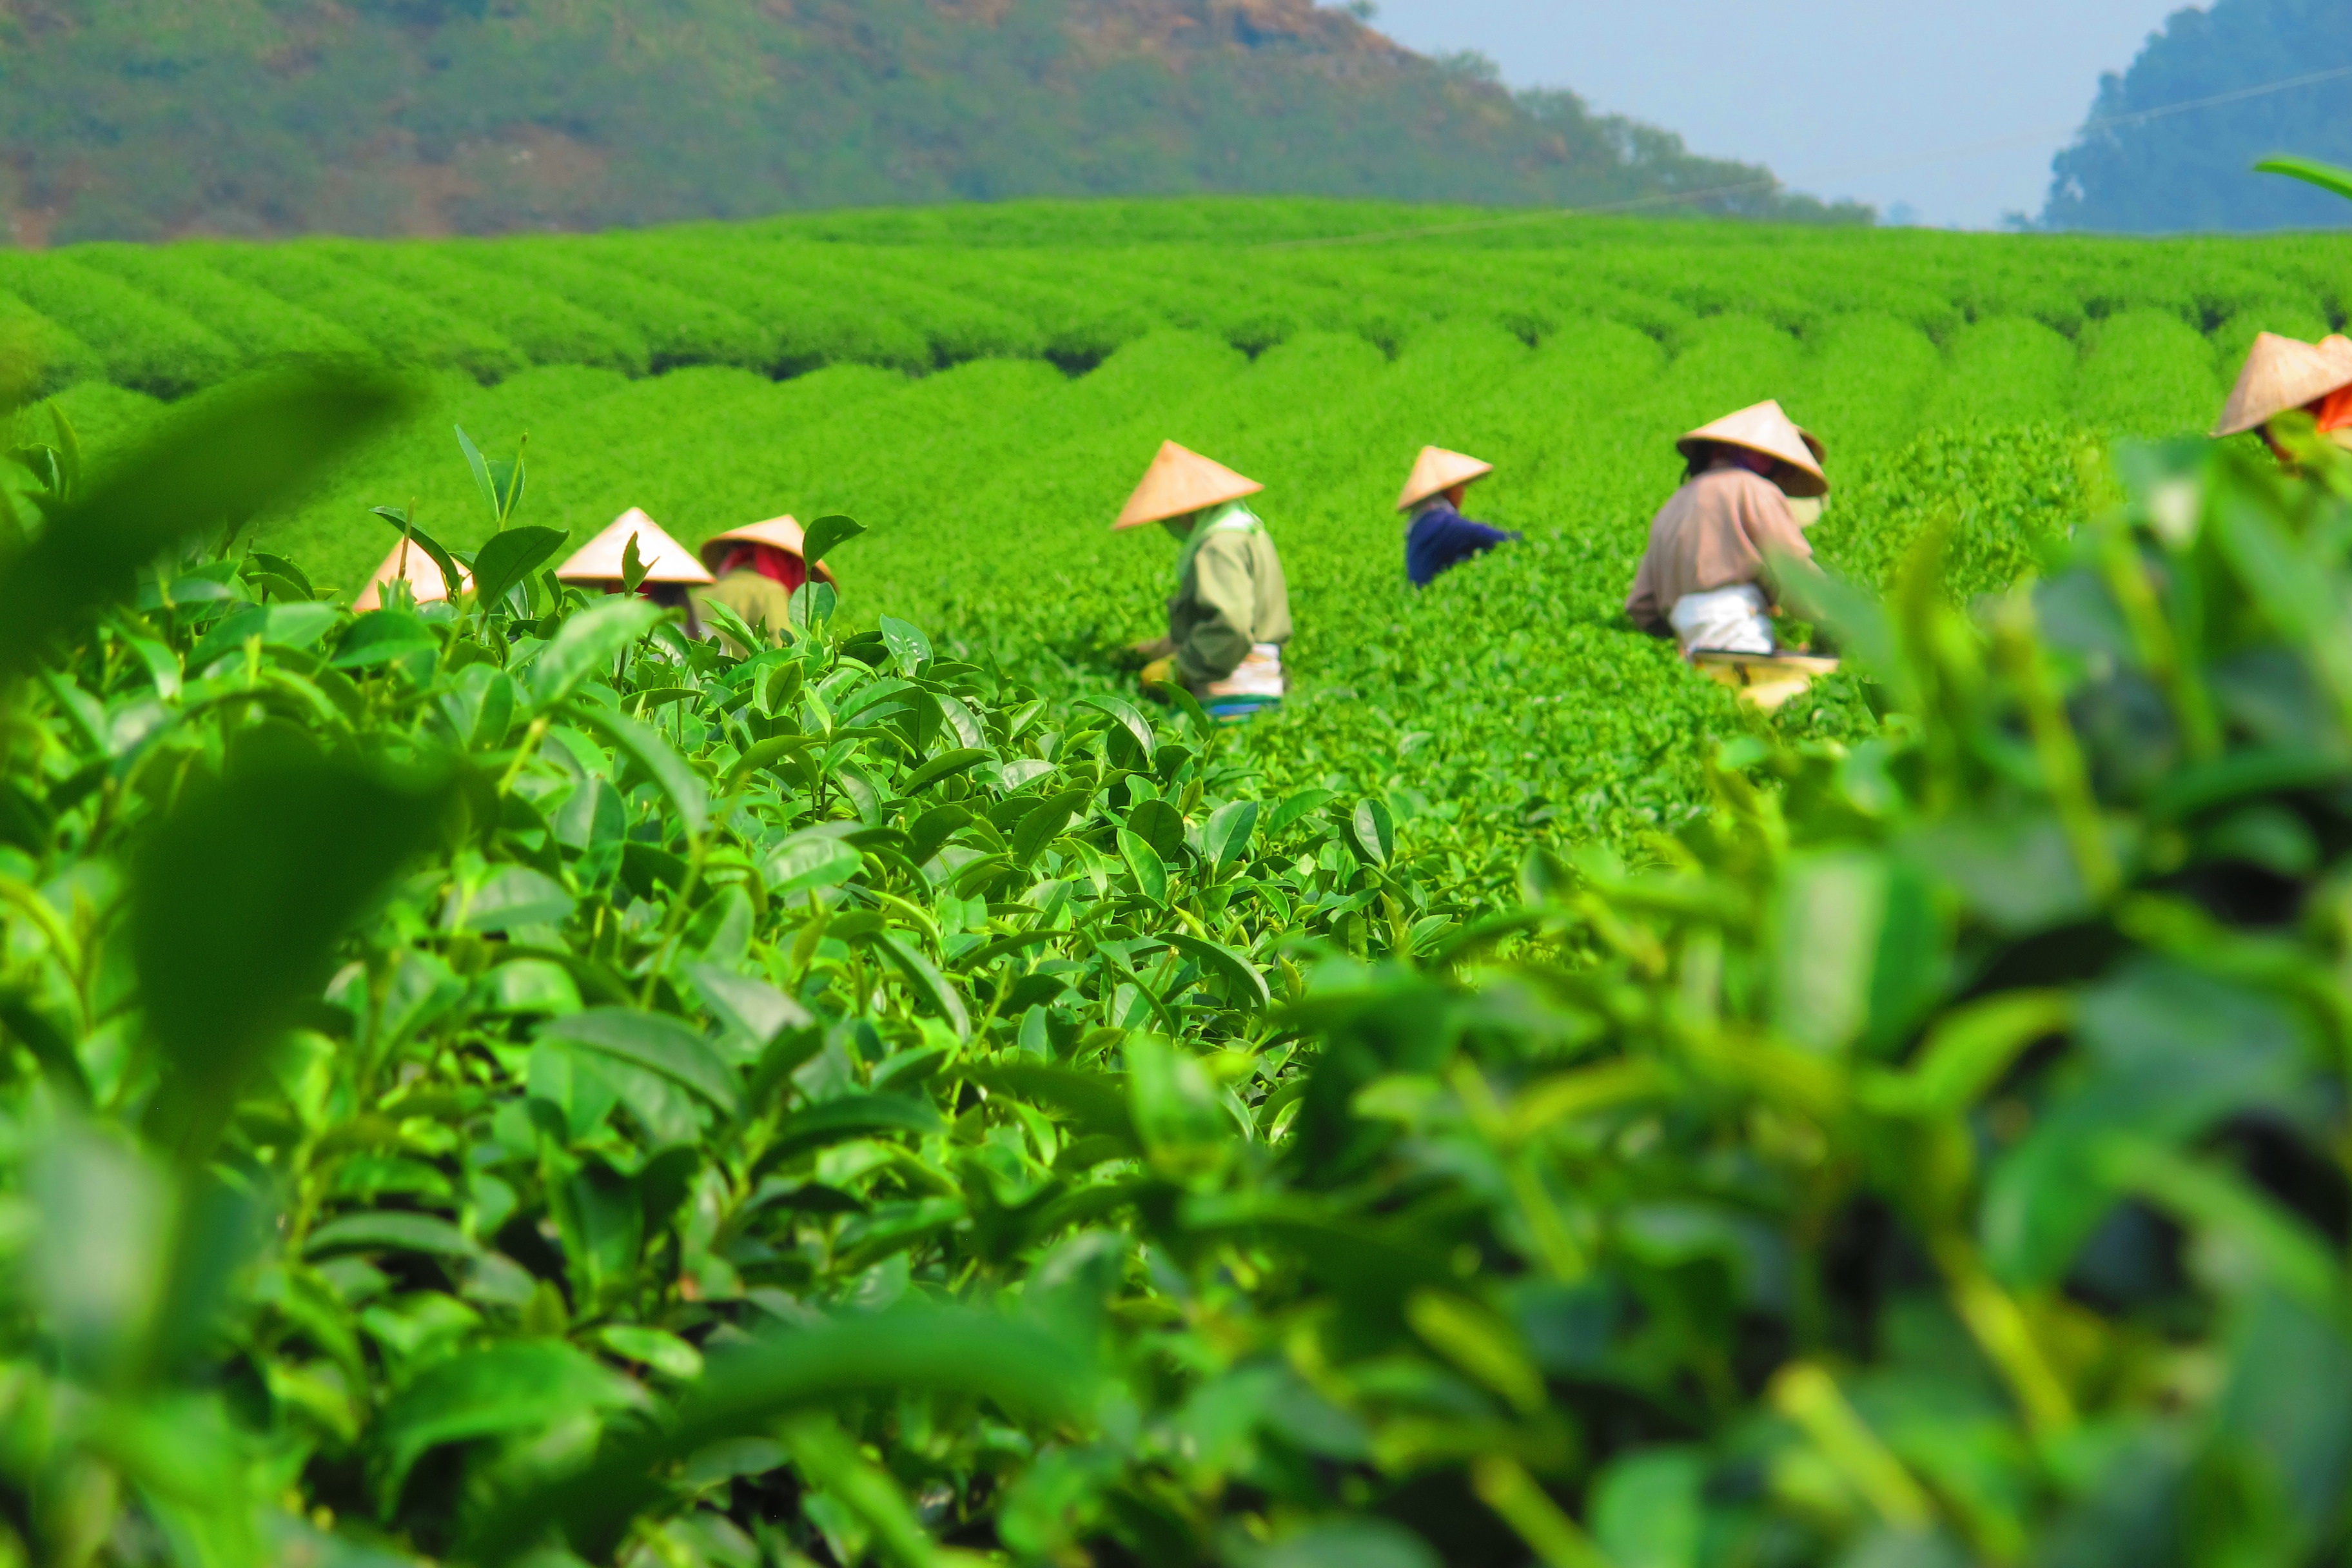
plant, field, farm, lawn, meadow, tea, leaf, flower, green, harvest, produce, crop, soil, agriculture, shrub, plantation, vietnam, workers, harvester, rural area, picking, paddy field, moc chau